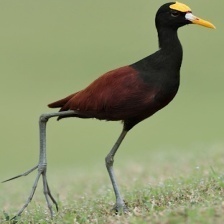
Species: NORTHERN JACANA
Scientific name: JACANA SPINOSA